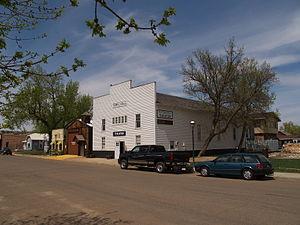
La ville de Medora est le siège du comté de Billings, dans l’État du Dakota du Nord, aux États-Unis. Sa population s’élevait à 112 habitants lors du recensement de 2010, estimée à 128 habitants en 2018.